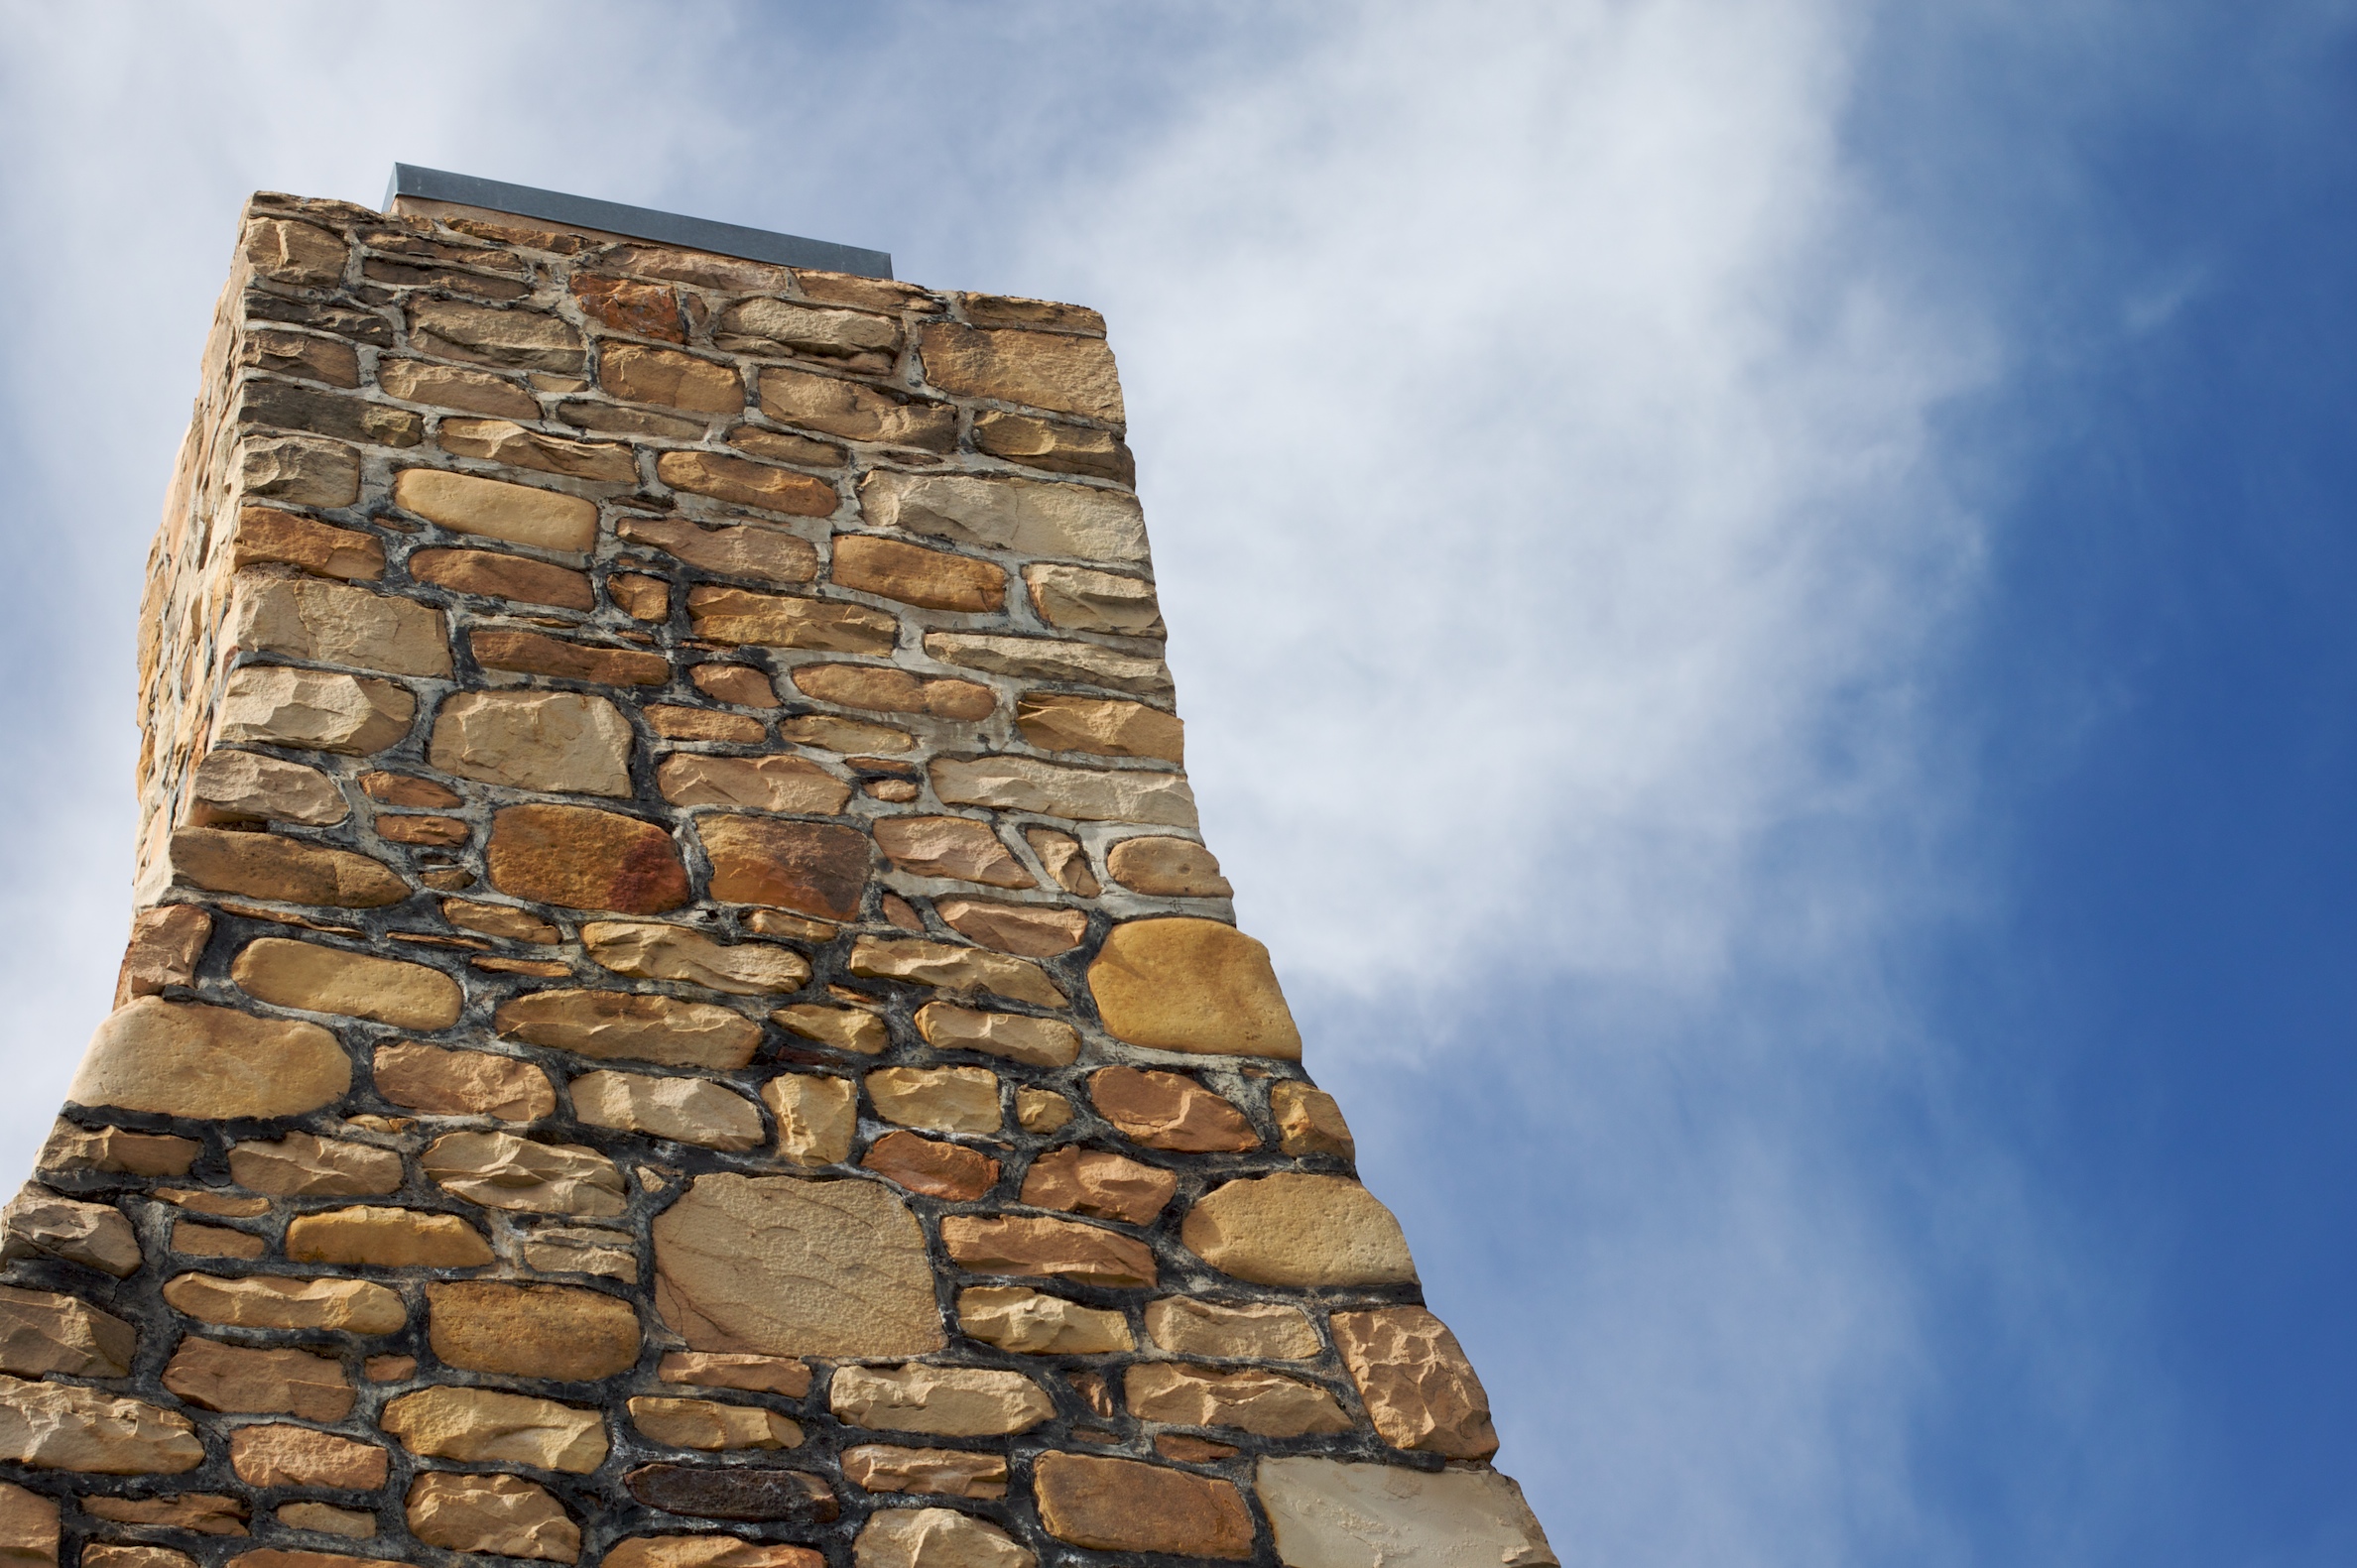
rock, sky, wall, monument, landmark, temple, ruins, dailyshoot, monolith, archaeological site, ancient history, maya civilization